Gmina Wołów

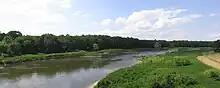
Wołów

Gmina Wołów is an urban-rural gmina (administrative district) in Wołów County, Lower Silesian Voivodeship, in south-western Poland. Its seat is the town of Wołów, which lies approximately north-west of the regional capital Wrocław. It is part of the Wrocław metropolitan area.